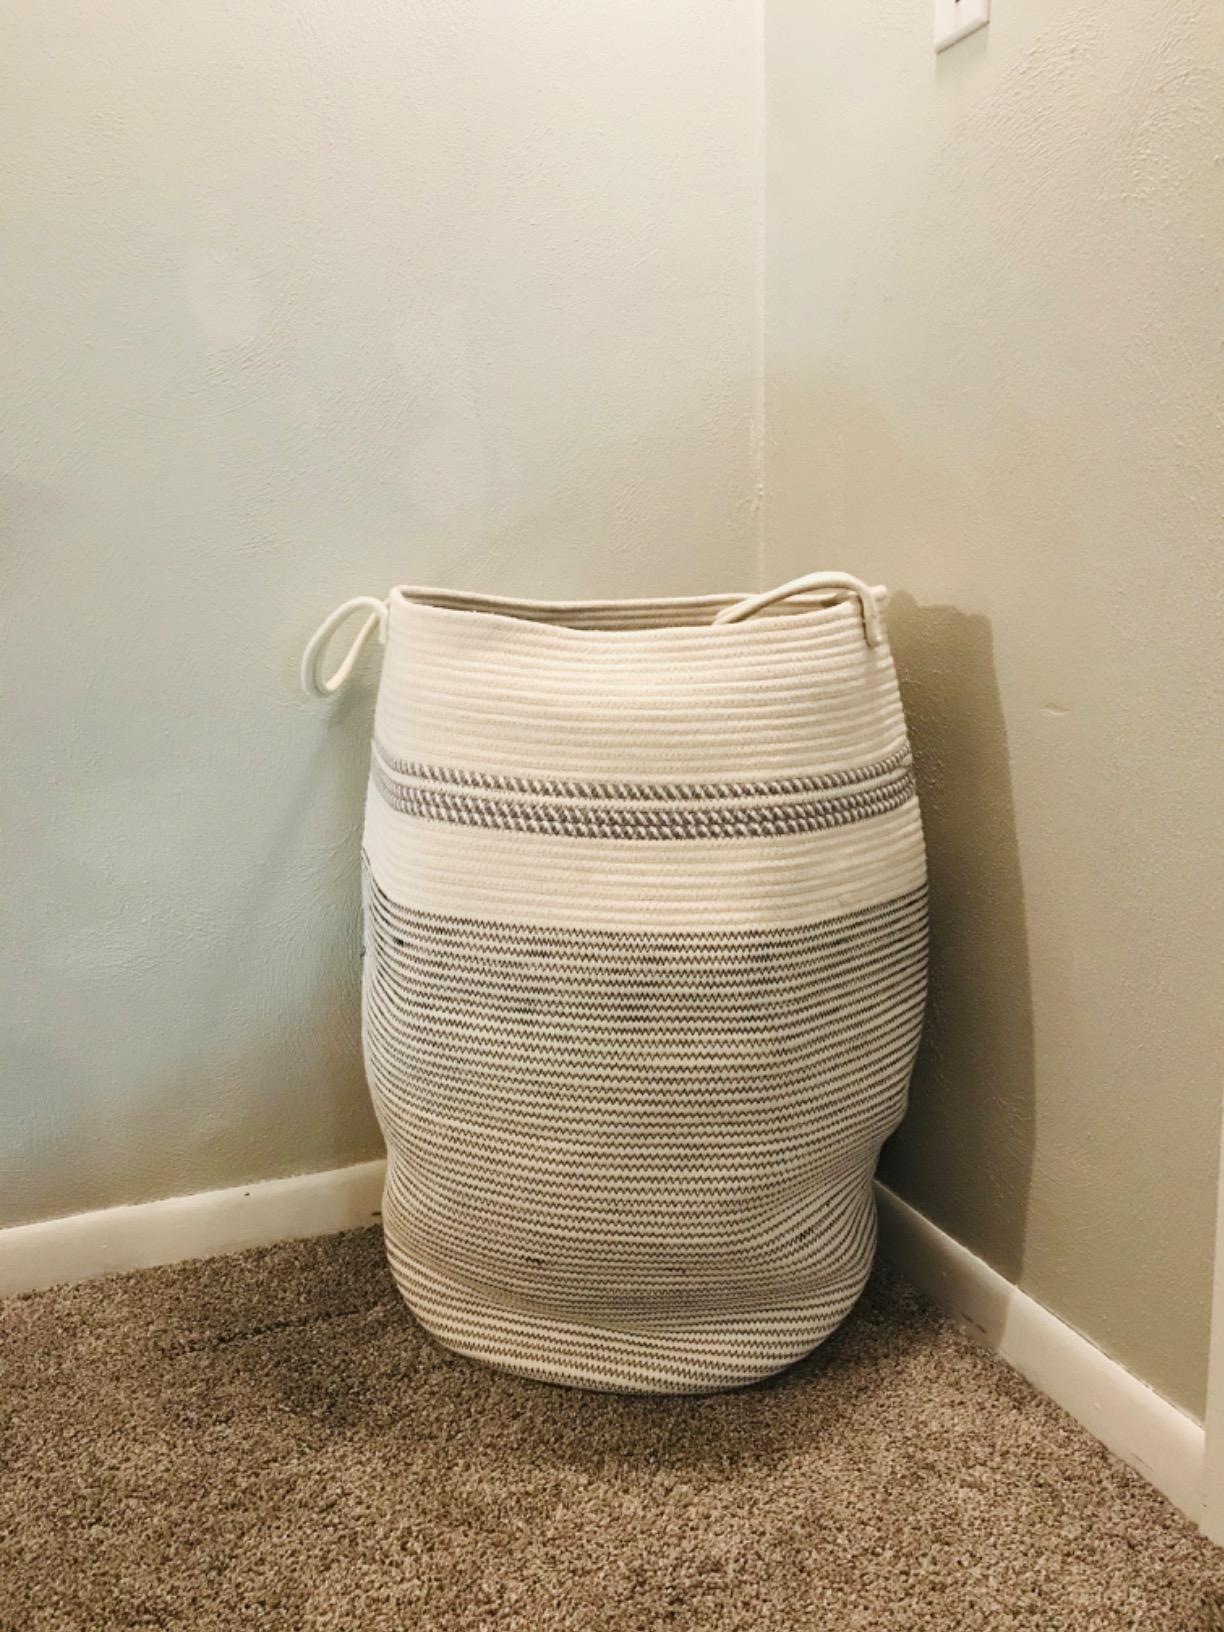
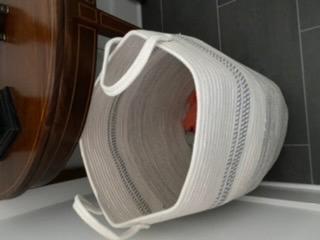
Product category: items_hamper
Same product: yes